Petra Schürmann

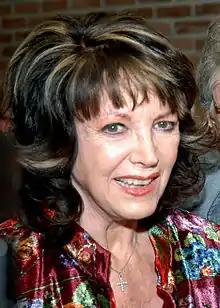
Schürmann in 2004

Petra Schürmann-Freund (15 September 1933 – 14 January 2010) was a German actress, model, TV announcer and beauty queen who won Miss World 1956.